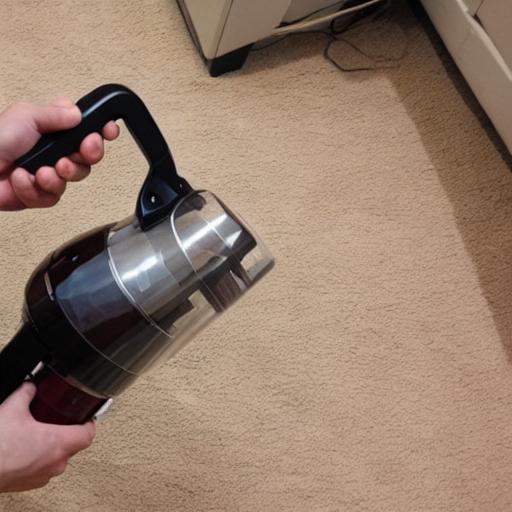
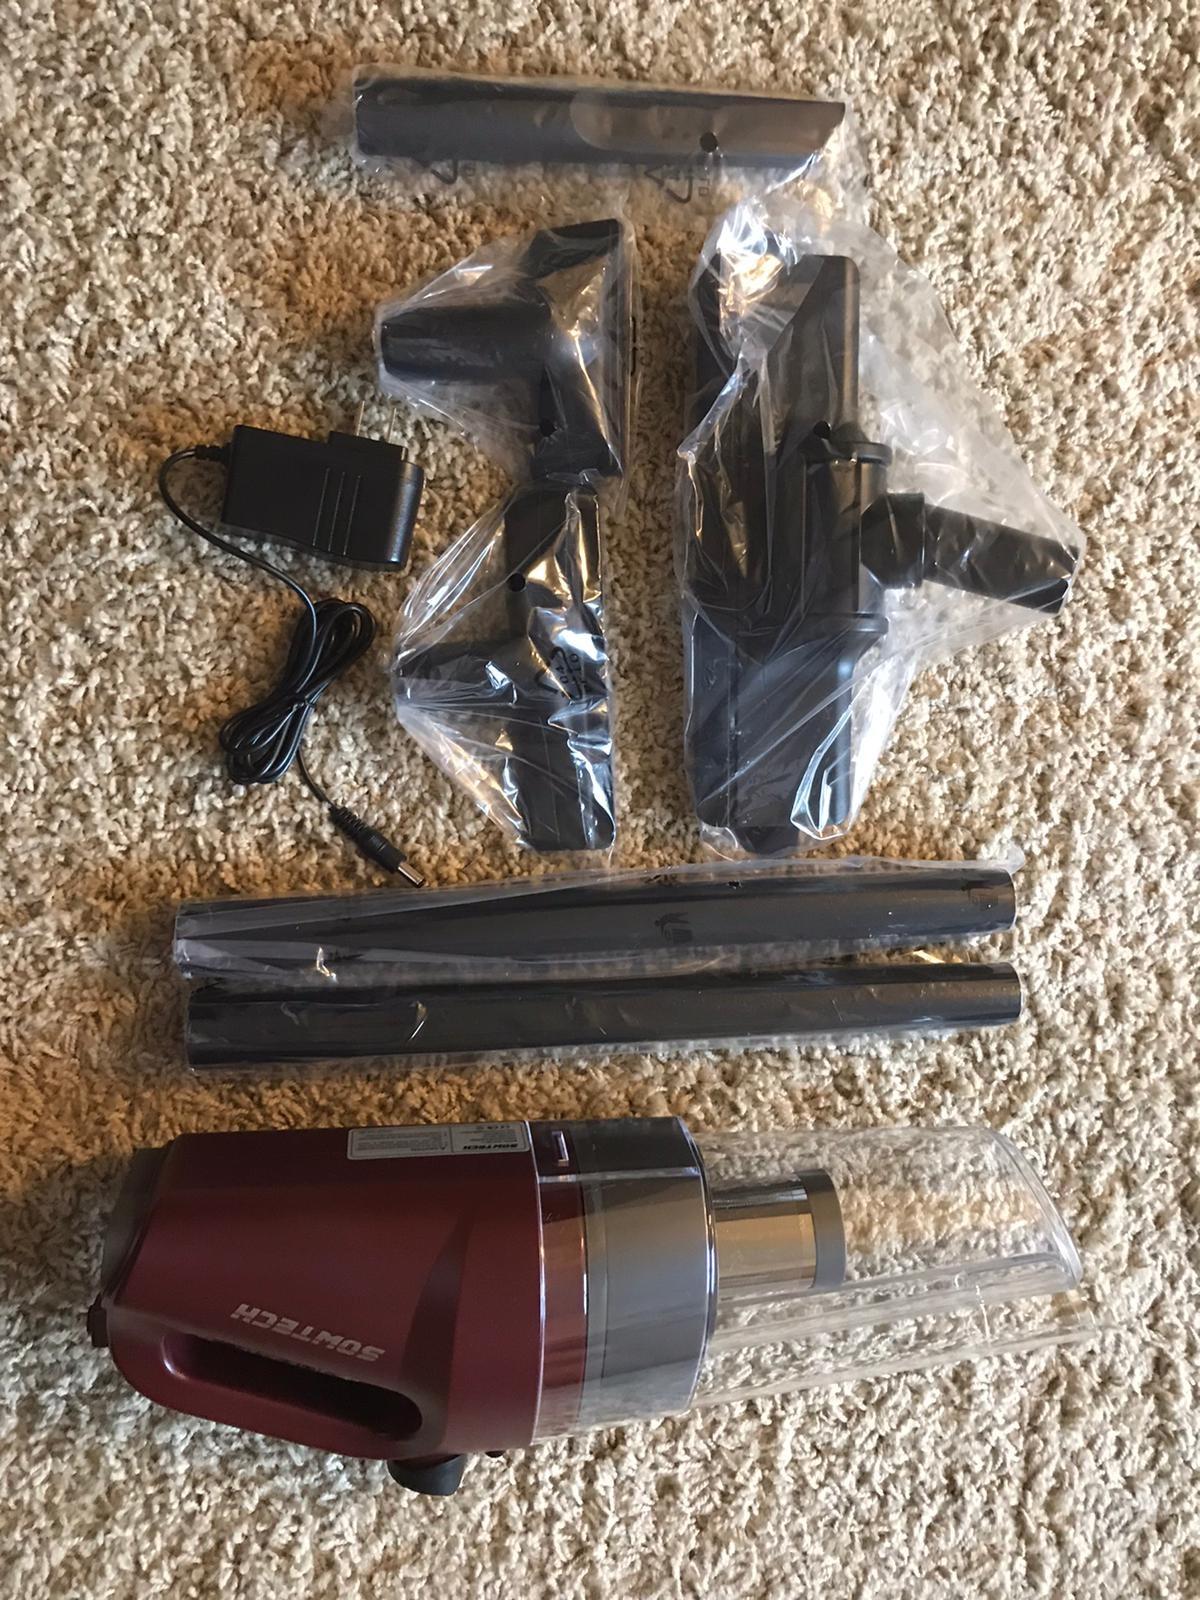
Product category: items_vacuum
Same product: no